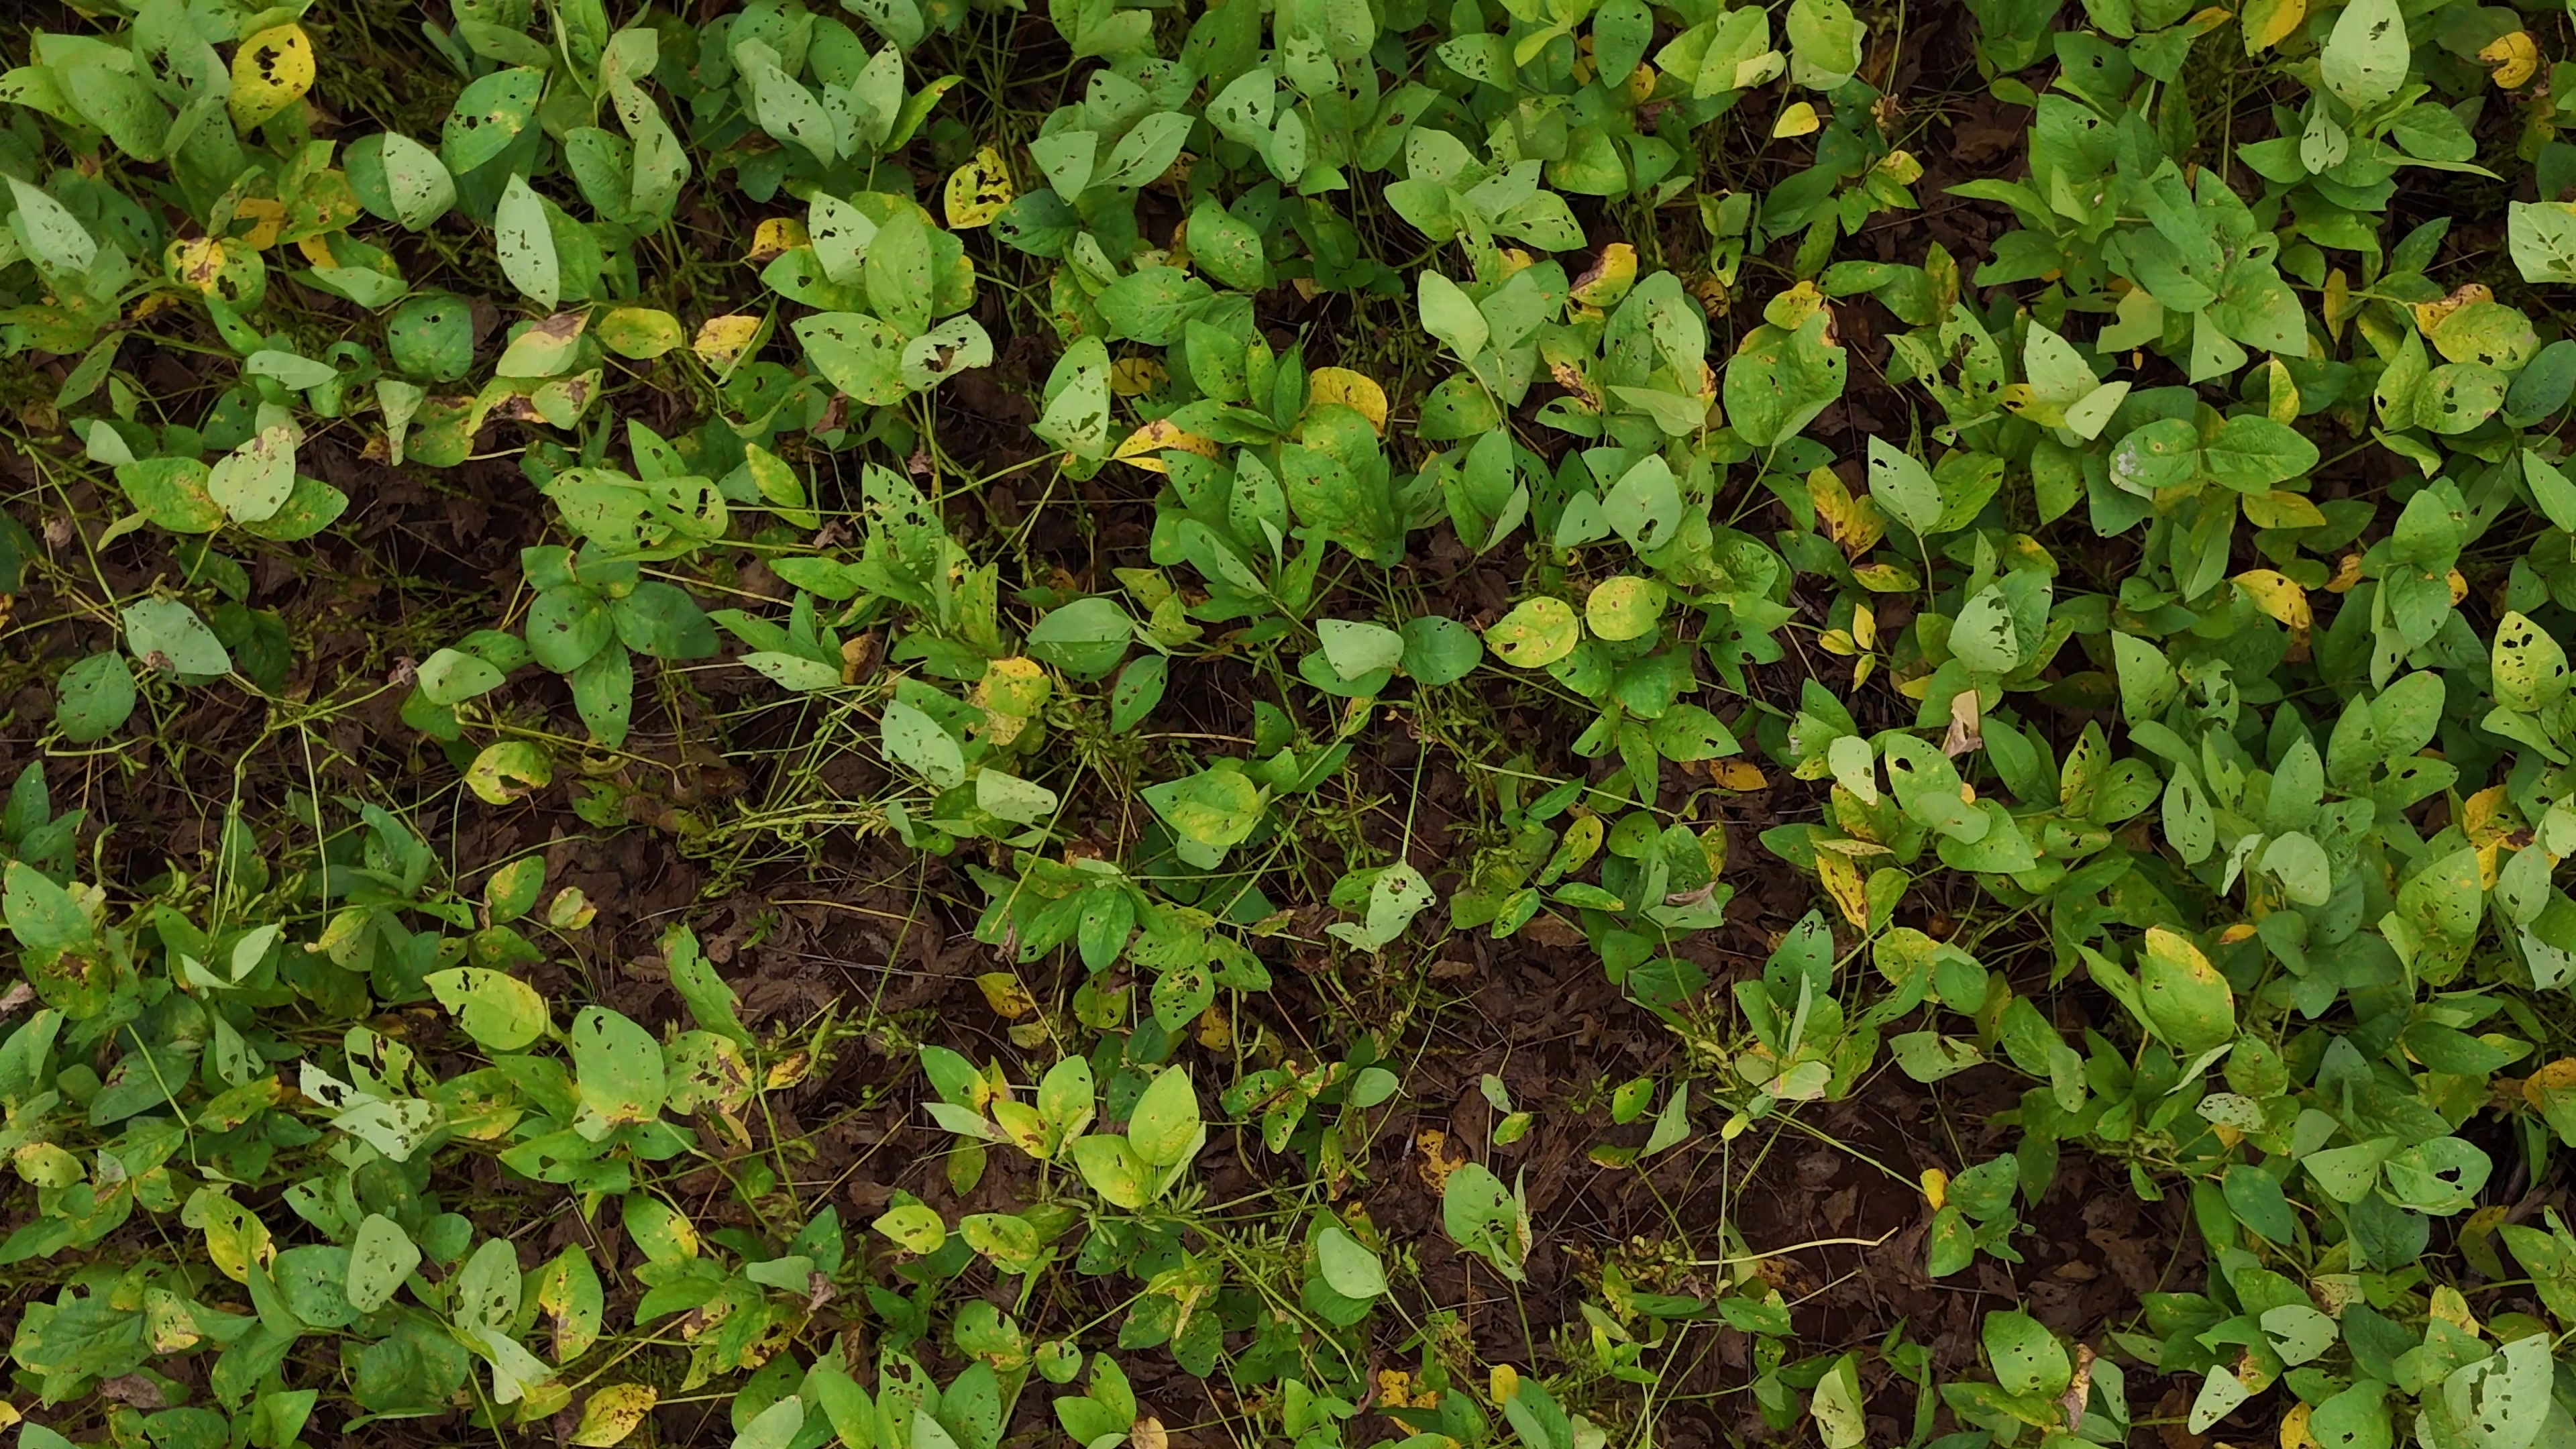
Label: Rust